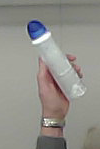
Product: dove_spray